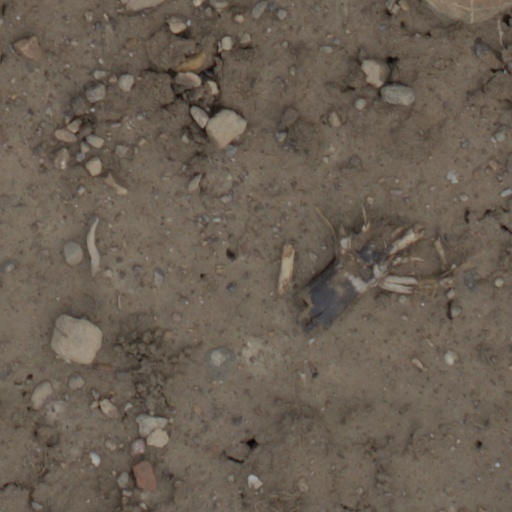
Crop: wheat